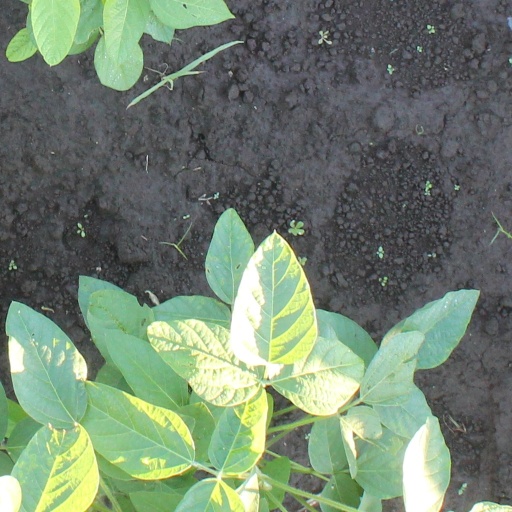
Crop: soybean